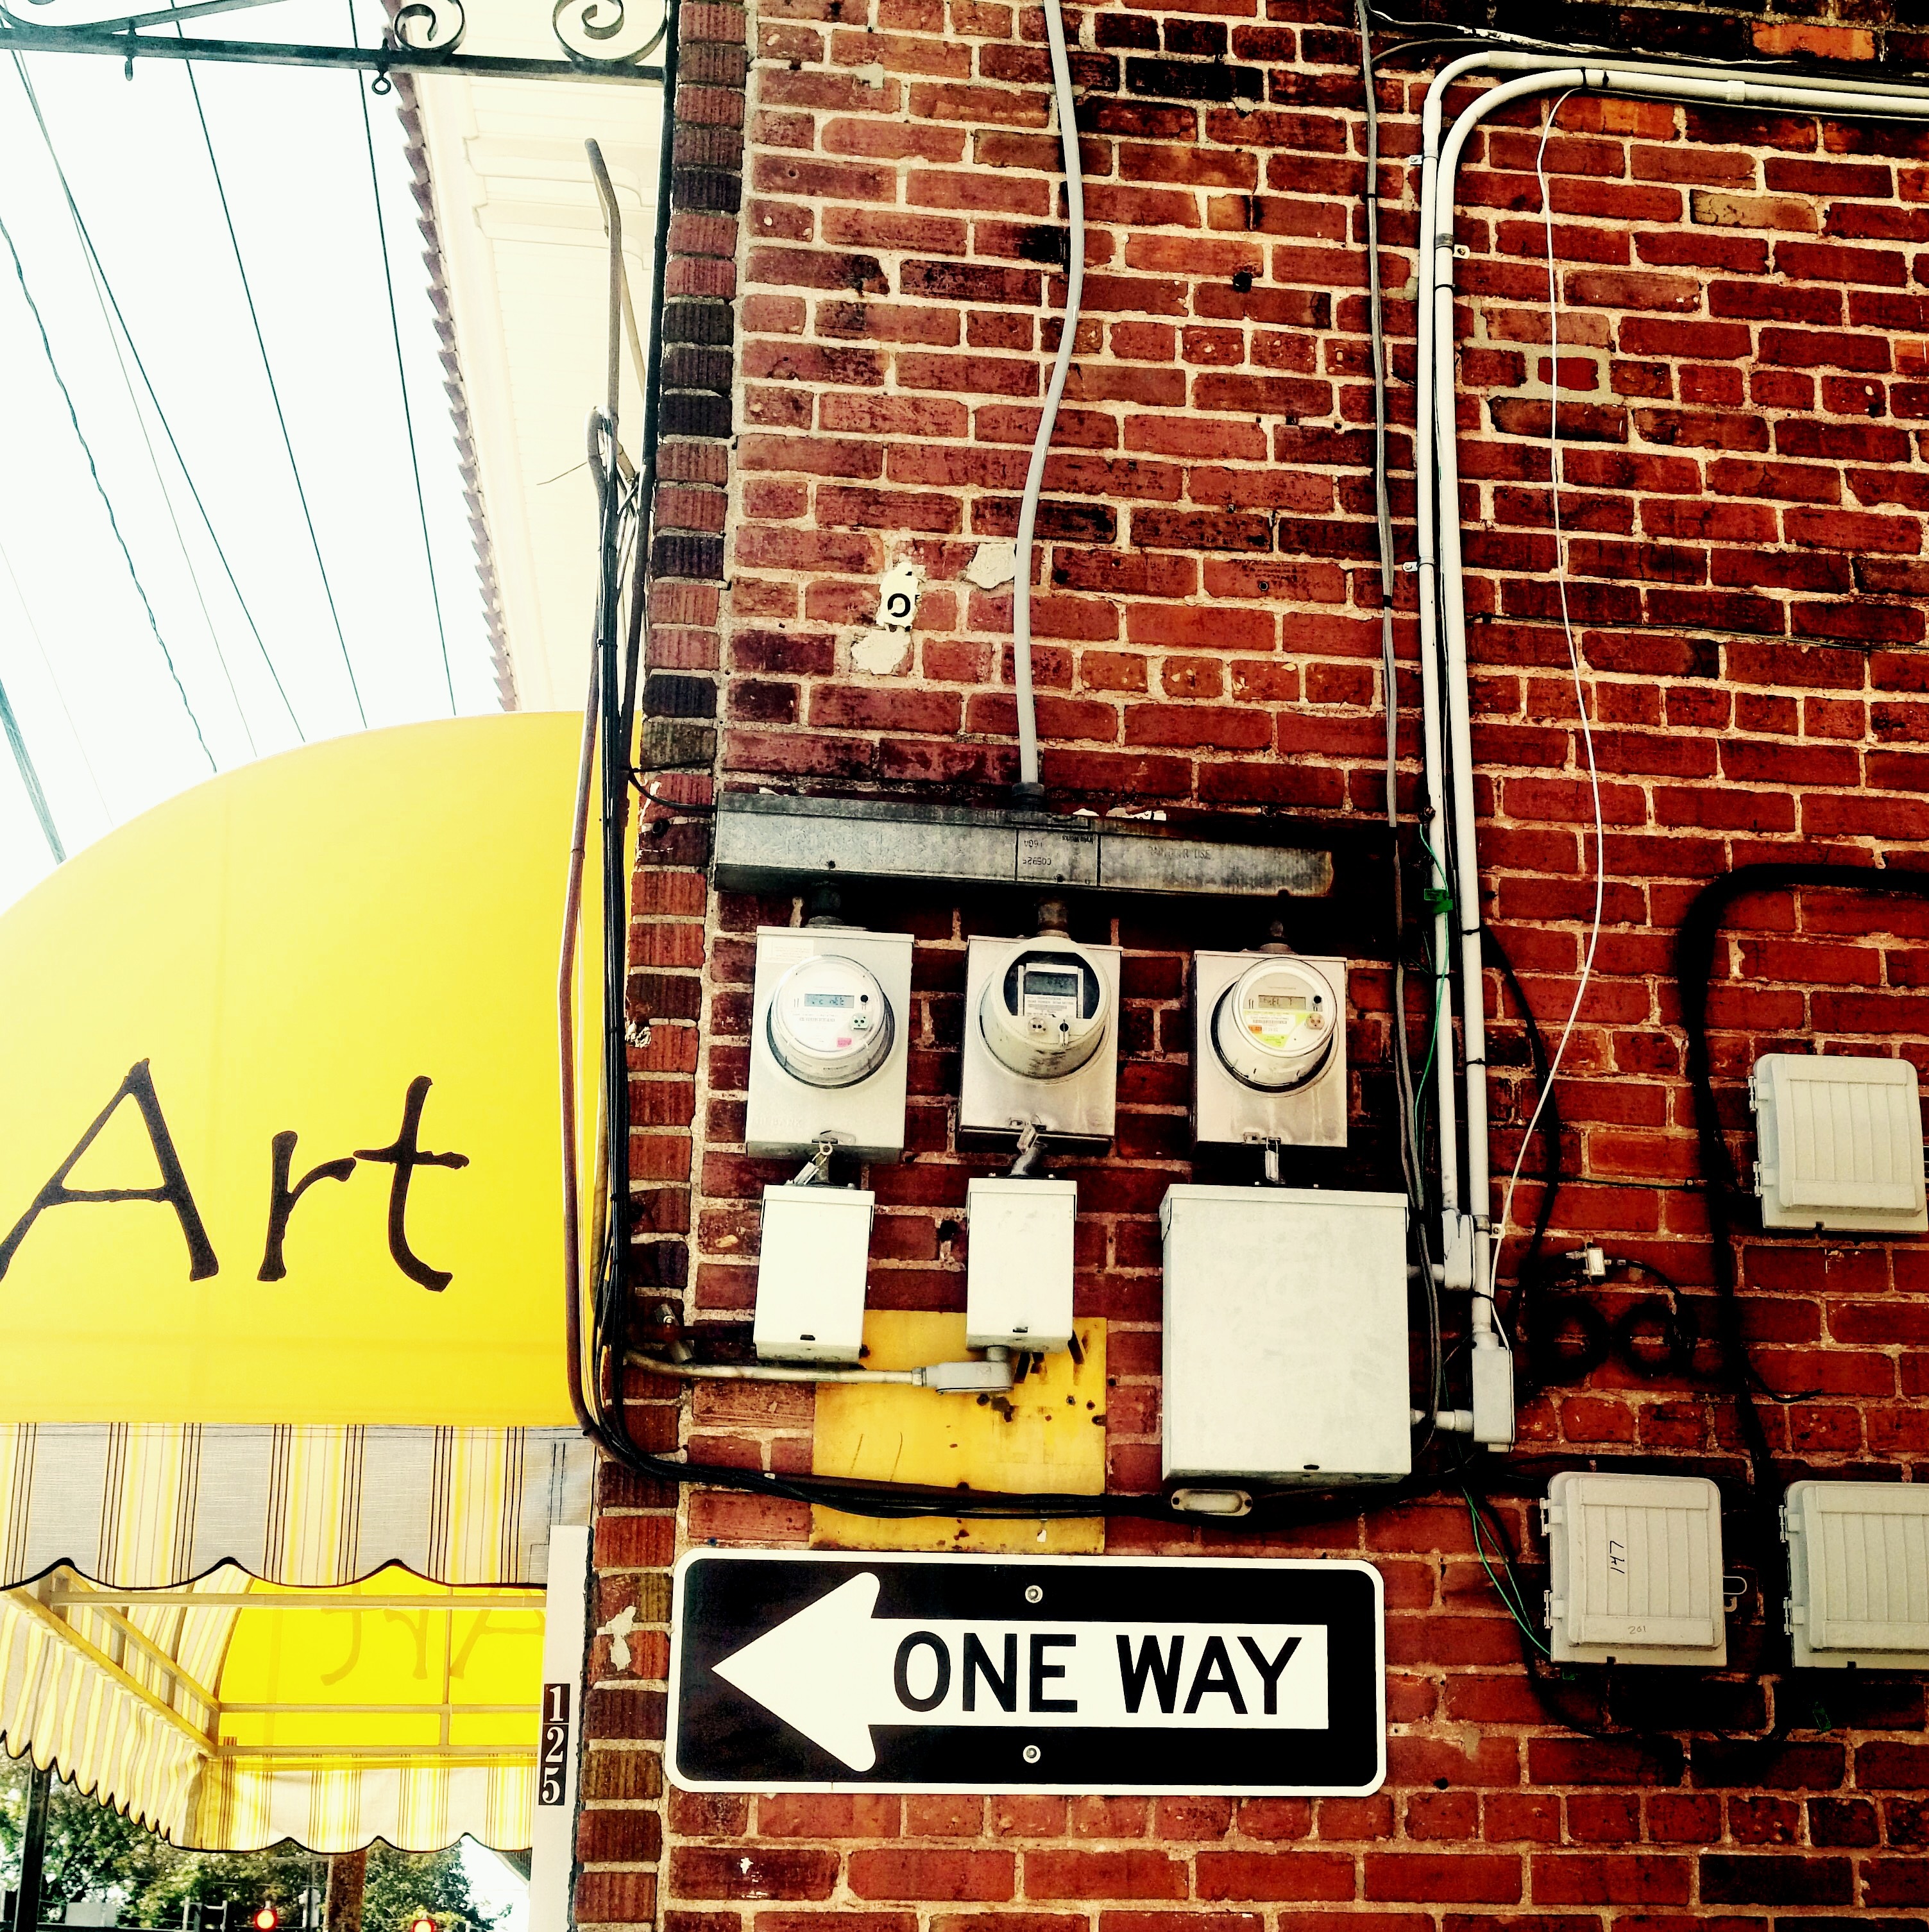
advertising, art